North Table Mountain

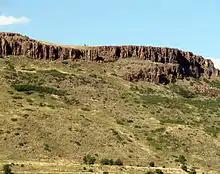
Two early Paleocene lava flows cap North Table Mountain.

North Table Mountain is underlain by sedimentary rocks of the Denver Formation, which spans the interval from latest Cretaceous to early Paleocene time. An exposure of the Cretaceous-Paleogene boundary layer has been identified and documented on nearby South Table Mountain.